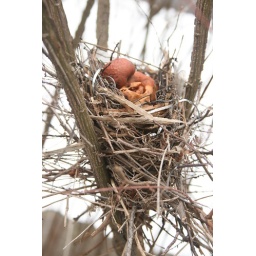
This is a bird's nest at Sunshine's house with rotten apples in it.